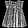
Label: Dress